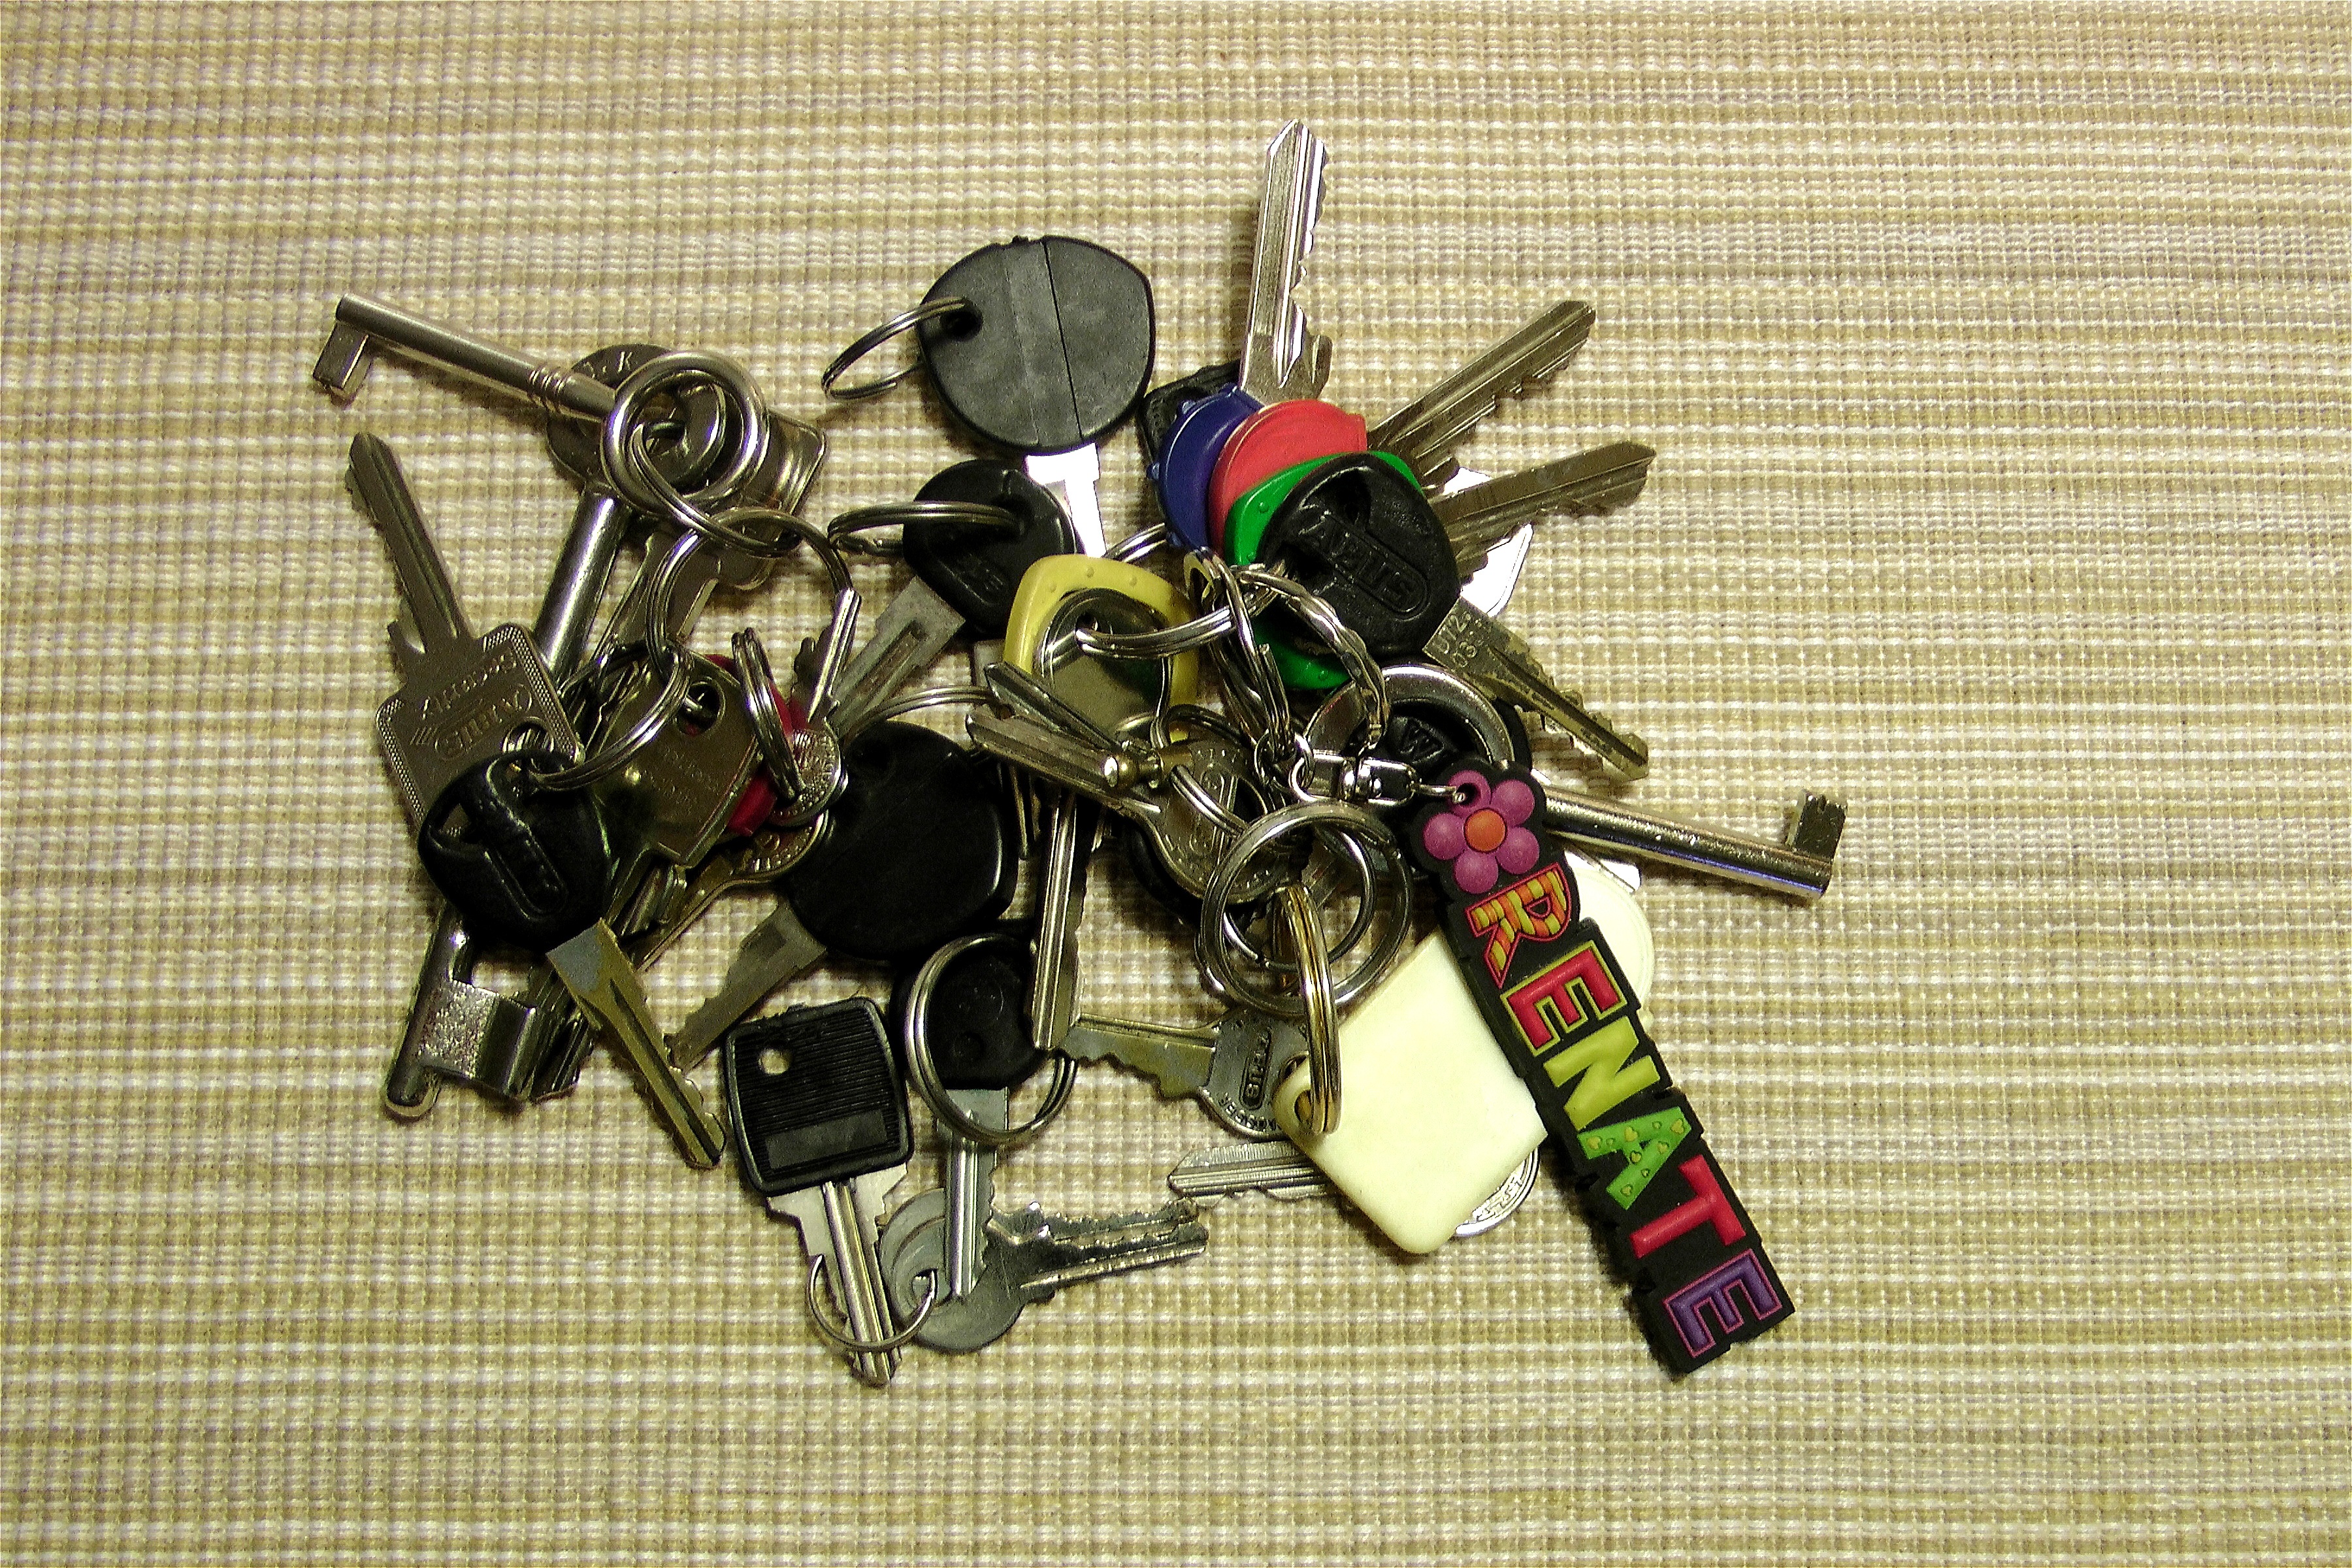
key, metal, machine, file, toy, keychain, art, action figure, shiny, metallic